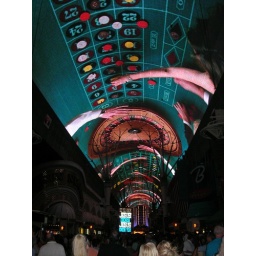
VIVAvision. Five football field long canopy over the street covered with over 12.5 million synchronized LED modules.